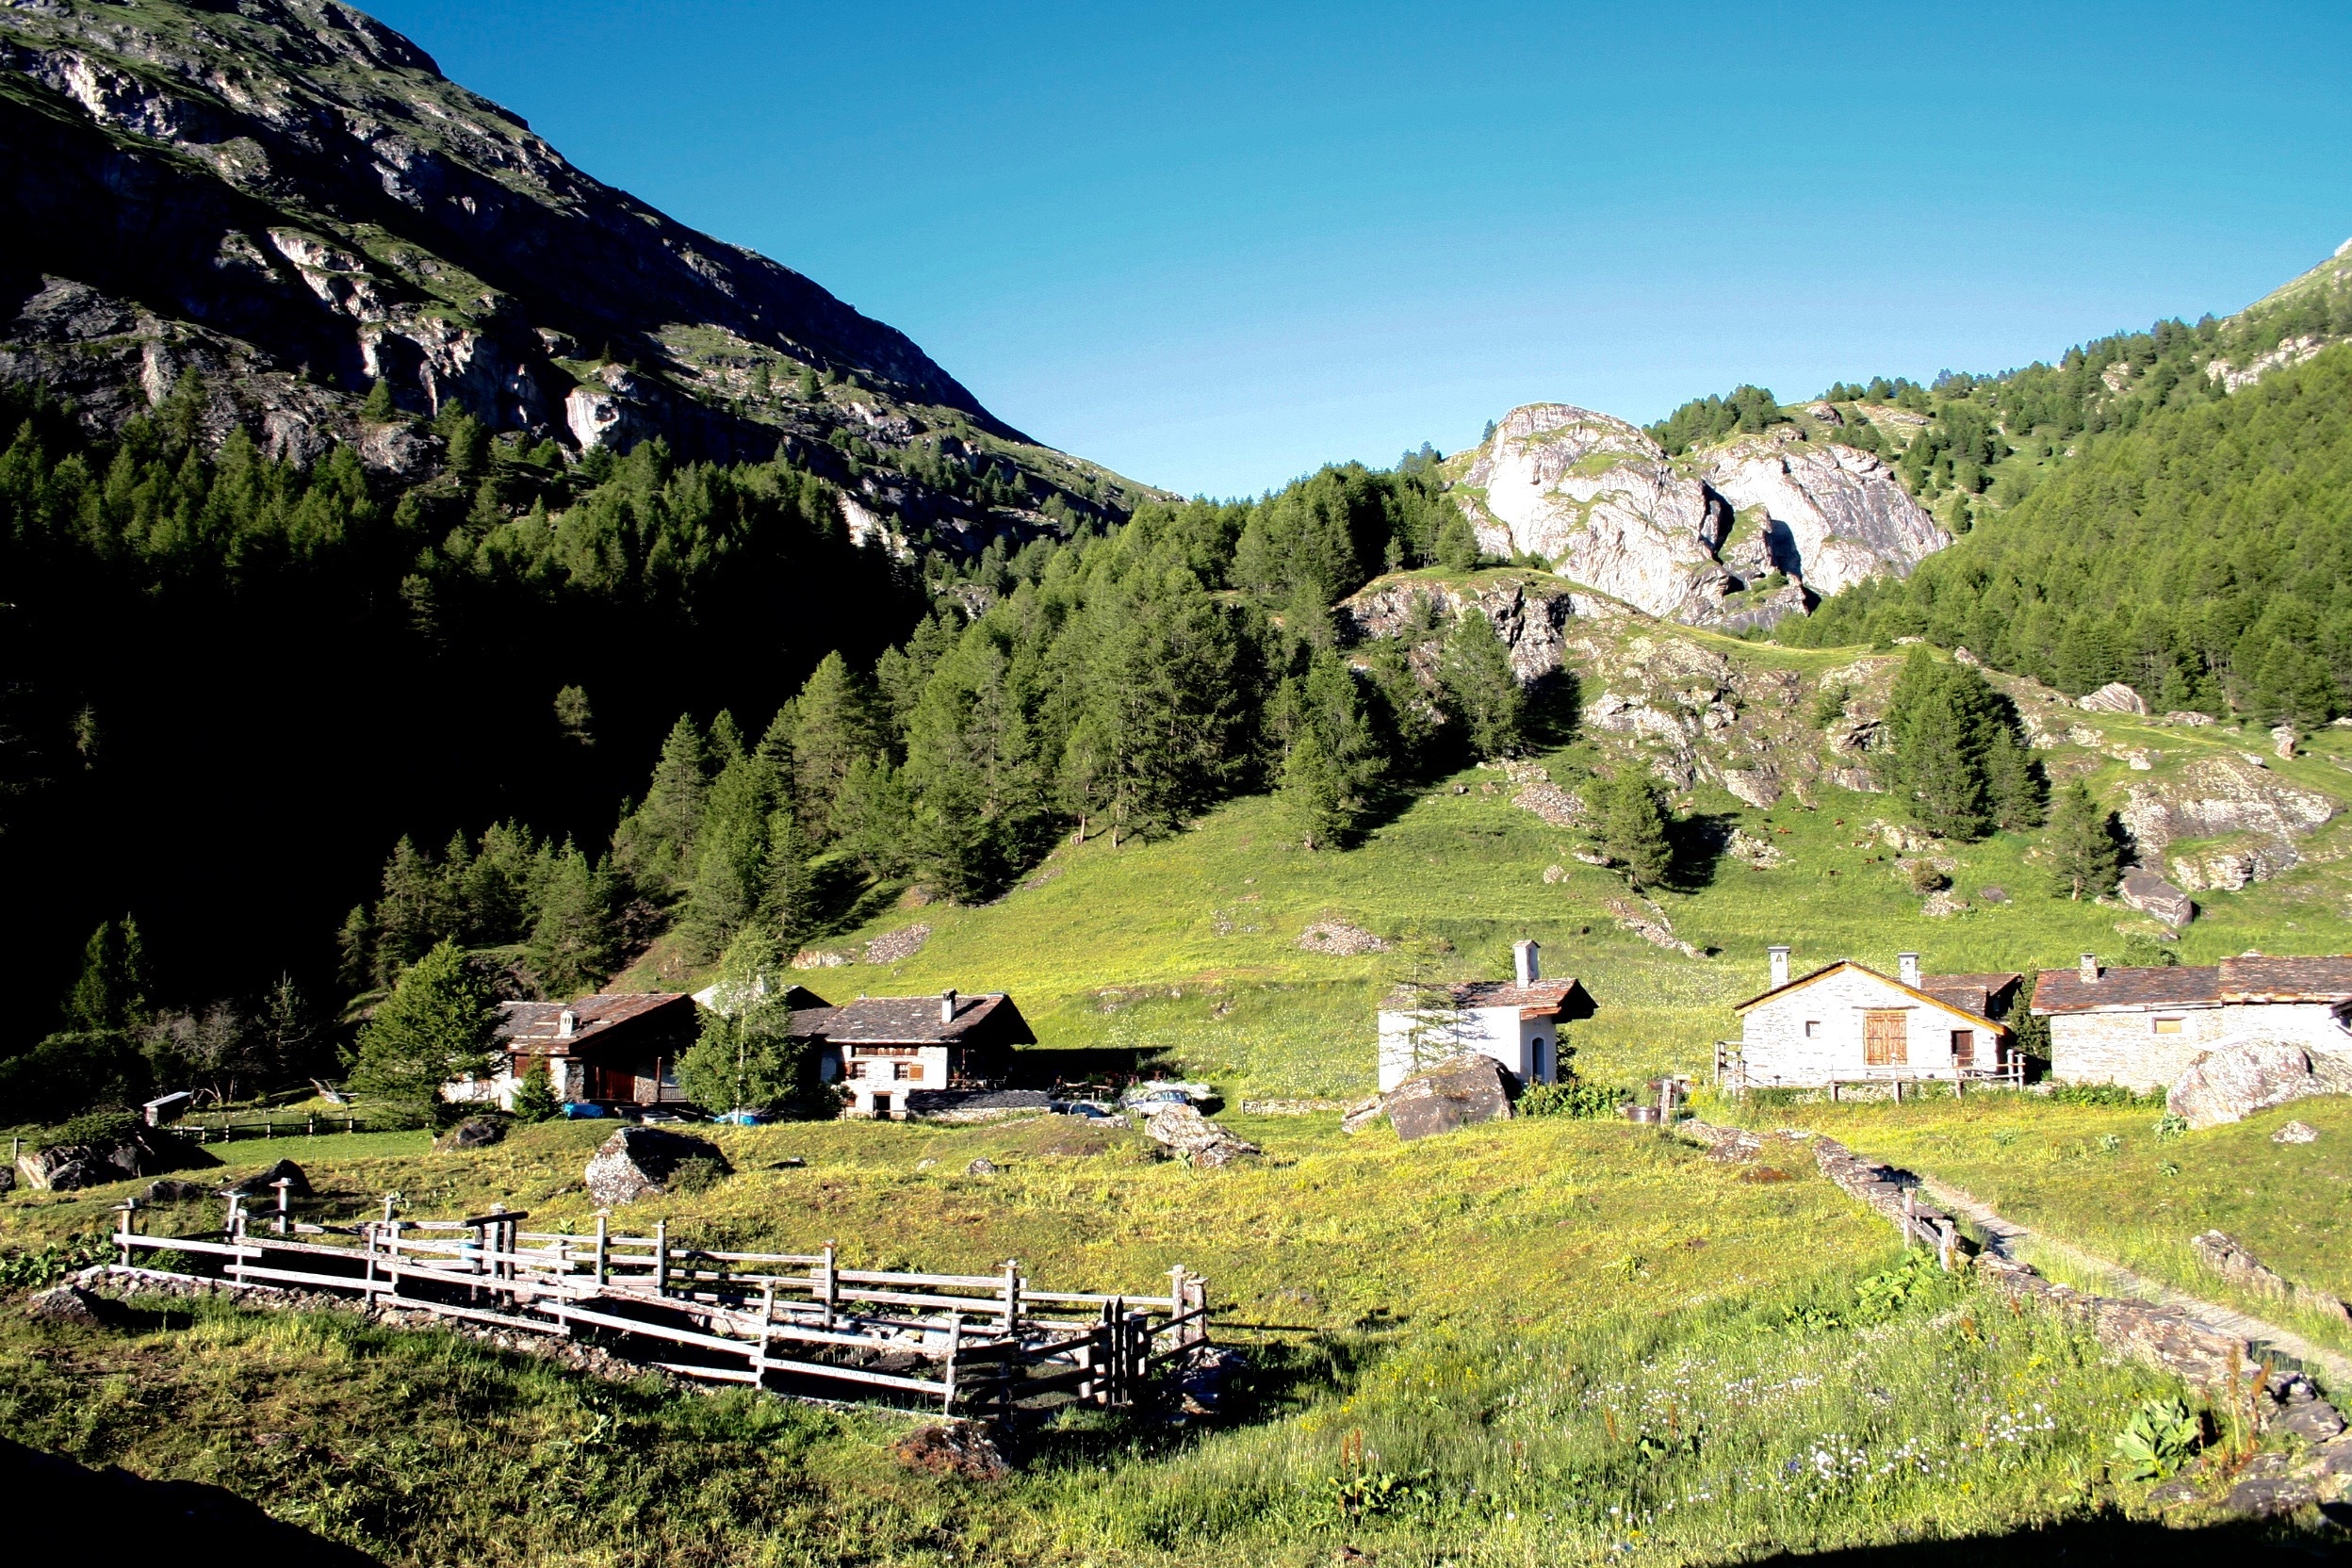
landscape, wilderness, walking, mountain, meadow, hill, lake, valley, mountain range, village, highland, alps, plateau, savoie, fell, rural area, landform, mountain pass, the monal, saint foy tarentaise, geographical feature, mountainous landforms